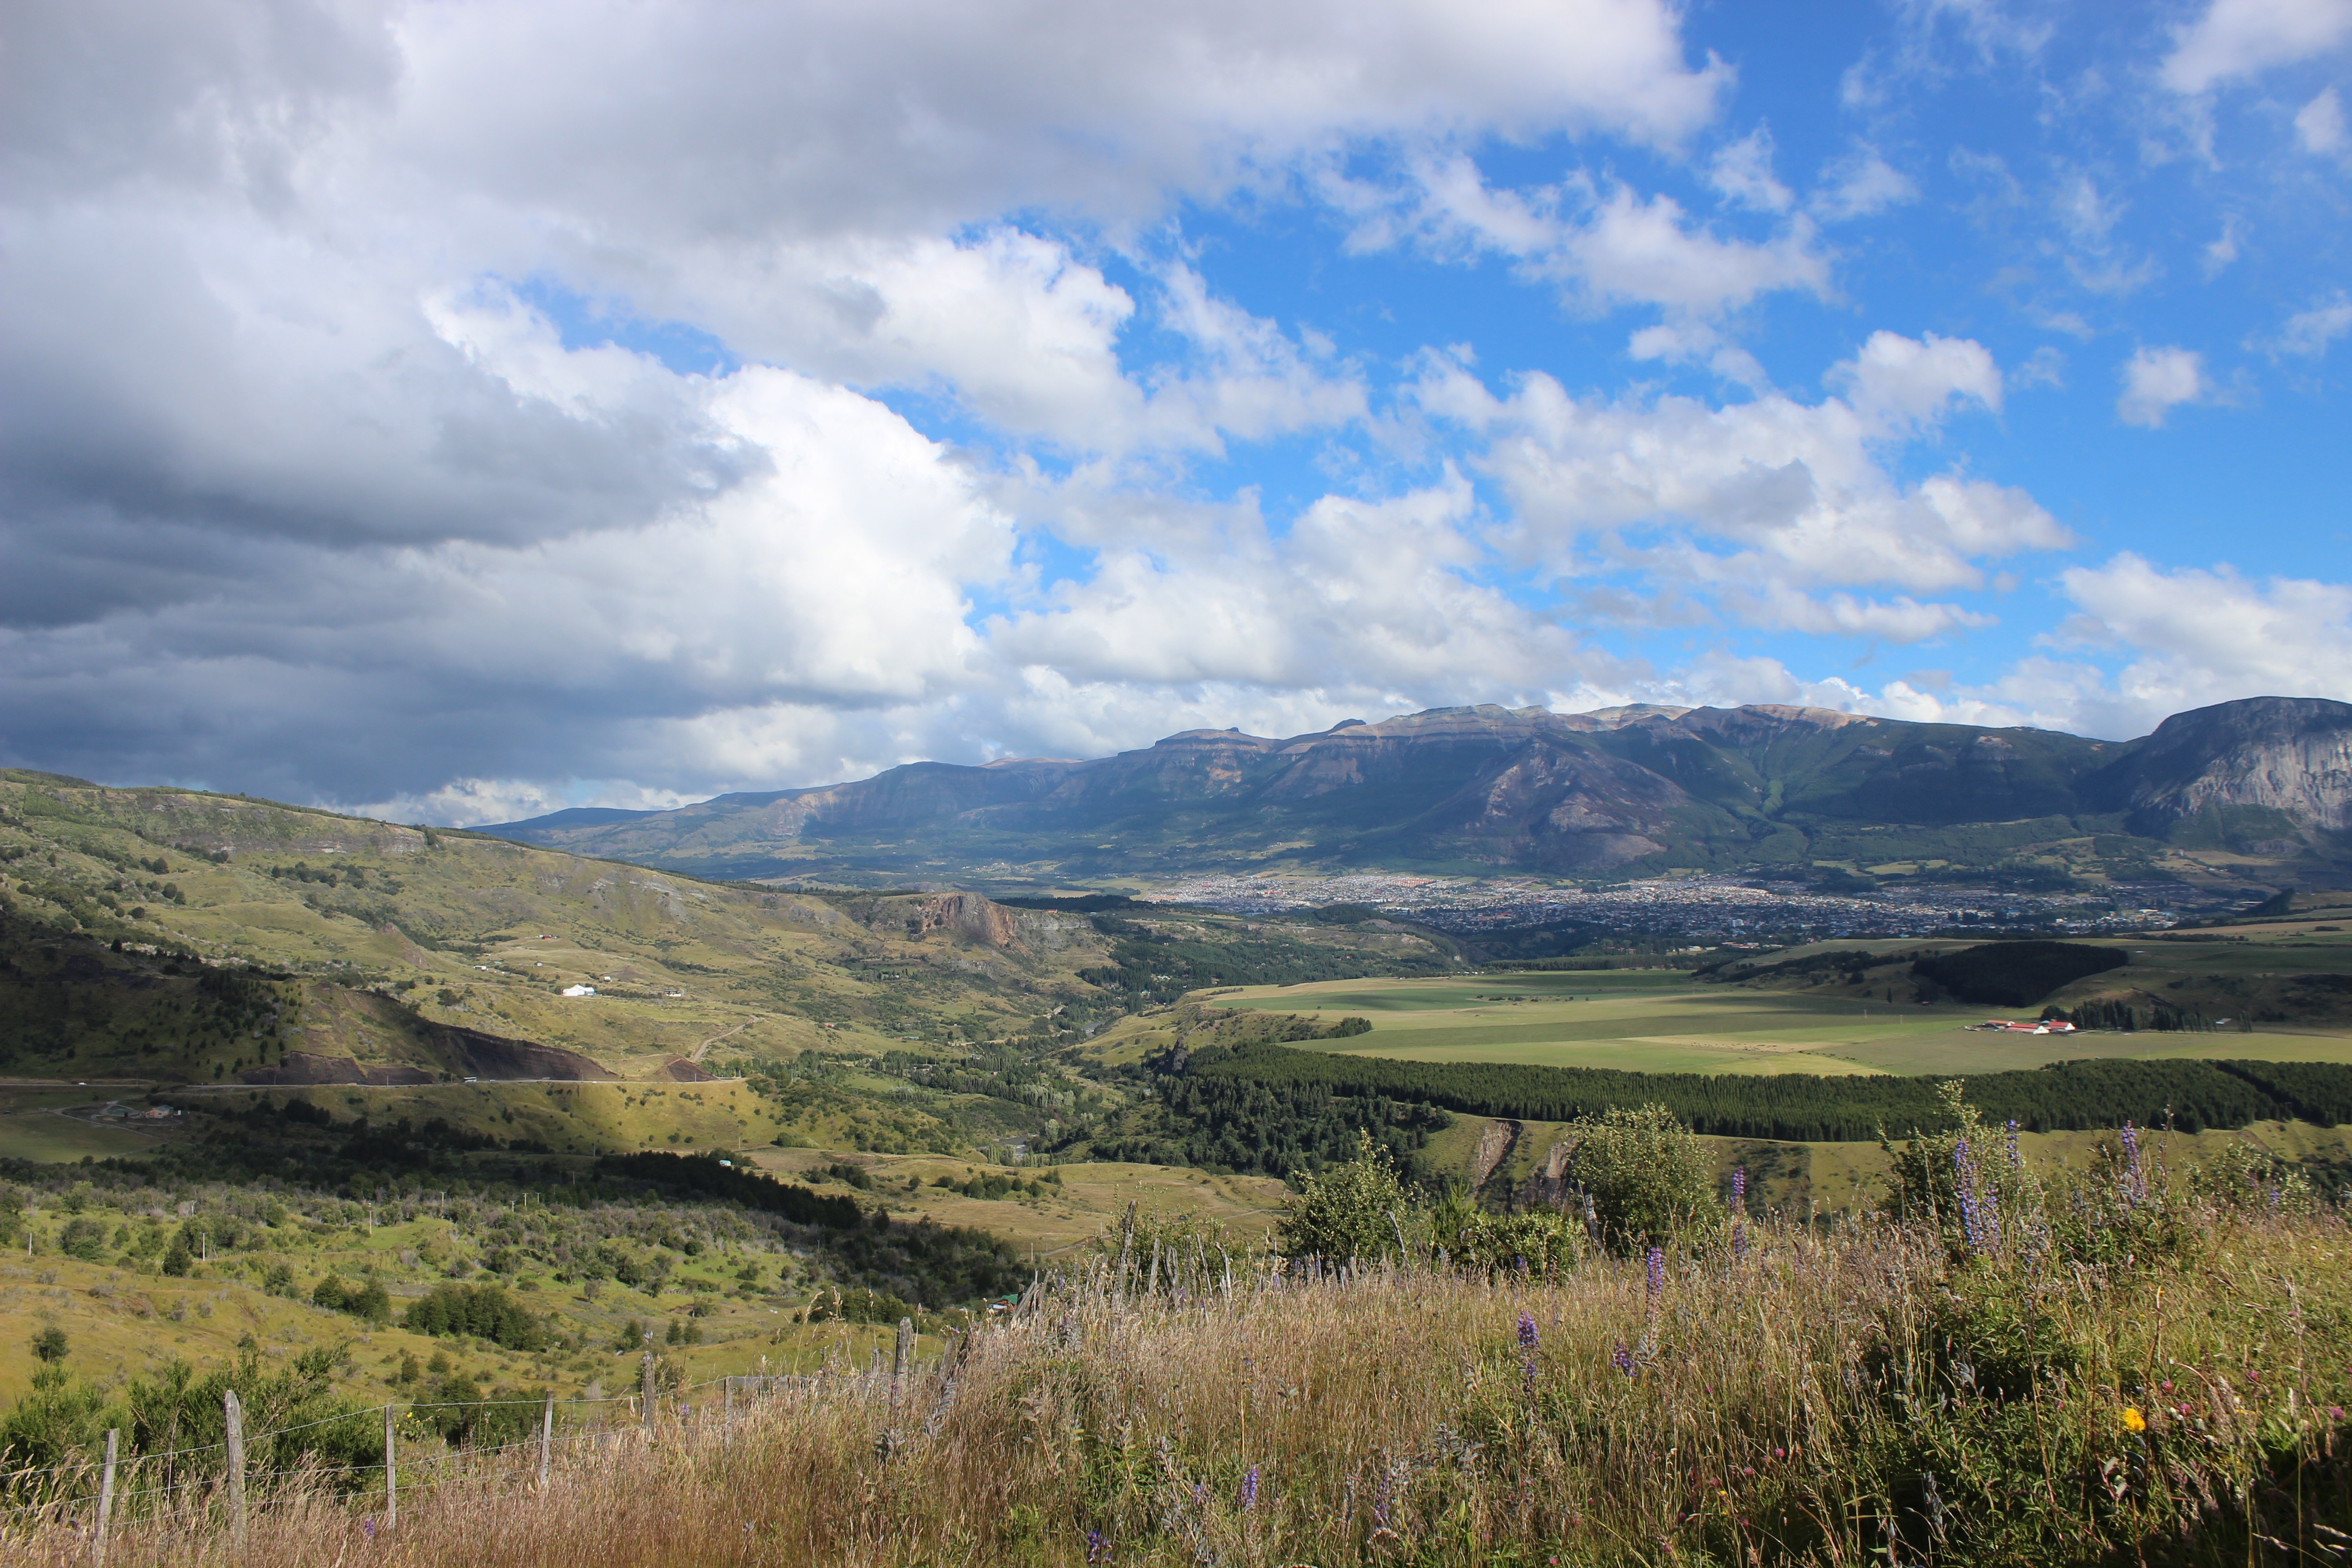
highland, mountainous landforms, nature, geographical feature, mountain, landform, wilderness, cloud, grassland, tree, hill, plain, loch, fell, grass, landscape, meadow, rural area, prairie, plateau, lake, mountain range, valley, ridge, reservoir